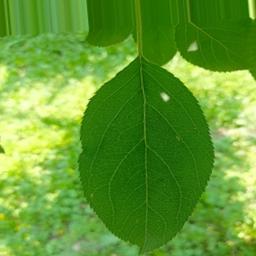
Label: Healthy